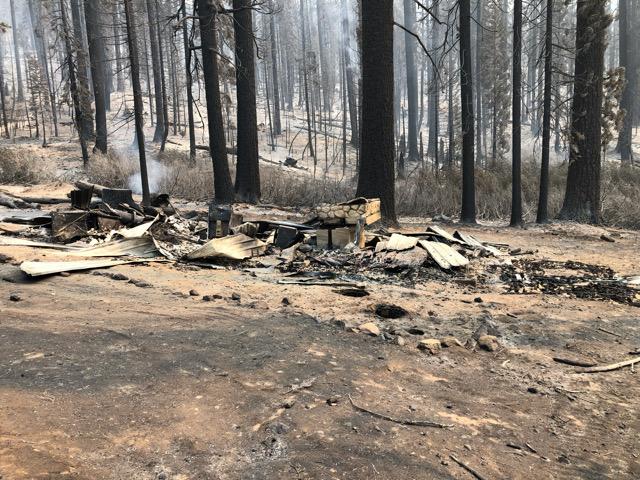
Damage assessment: destroyed